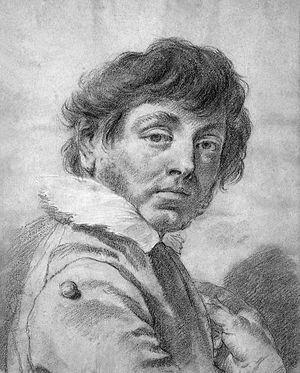
Giovanni Battista Piazzetta ou Gian Battista Piazzetta ou Giambattista Piazzetta est un peintre italien de l'école vénitienne.